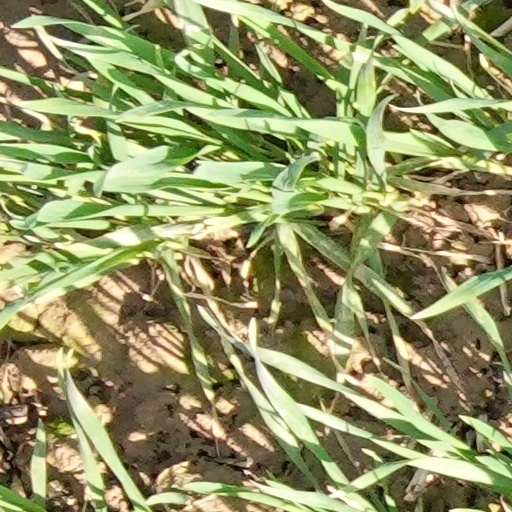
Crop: wheat